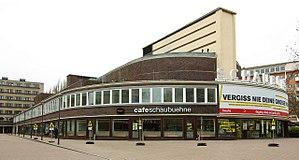
Erich Mendelsohn est un architecte allemand, connu pour ses bâtiments expressionnistes, les premiers du genre, autant que pour avoir développé un fonctionnalisme dynamique dans ses projets de magasins et de cinémas.